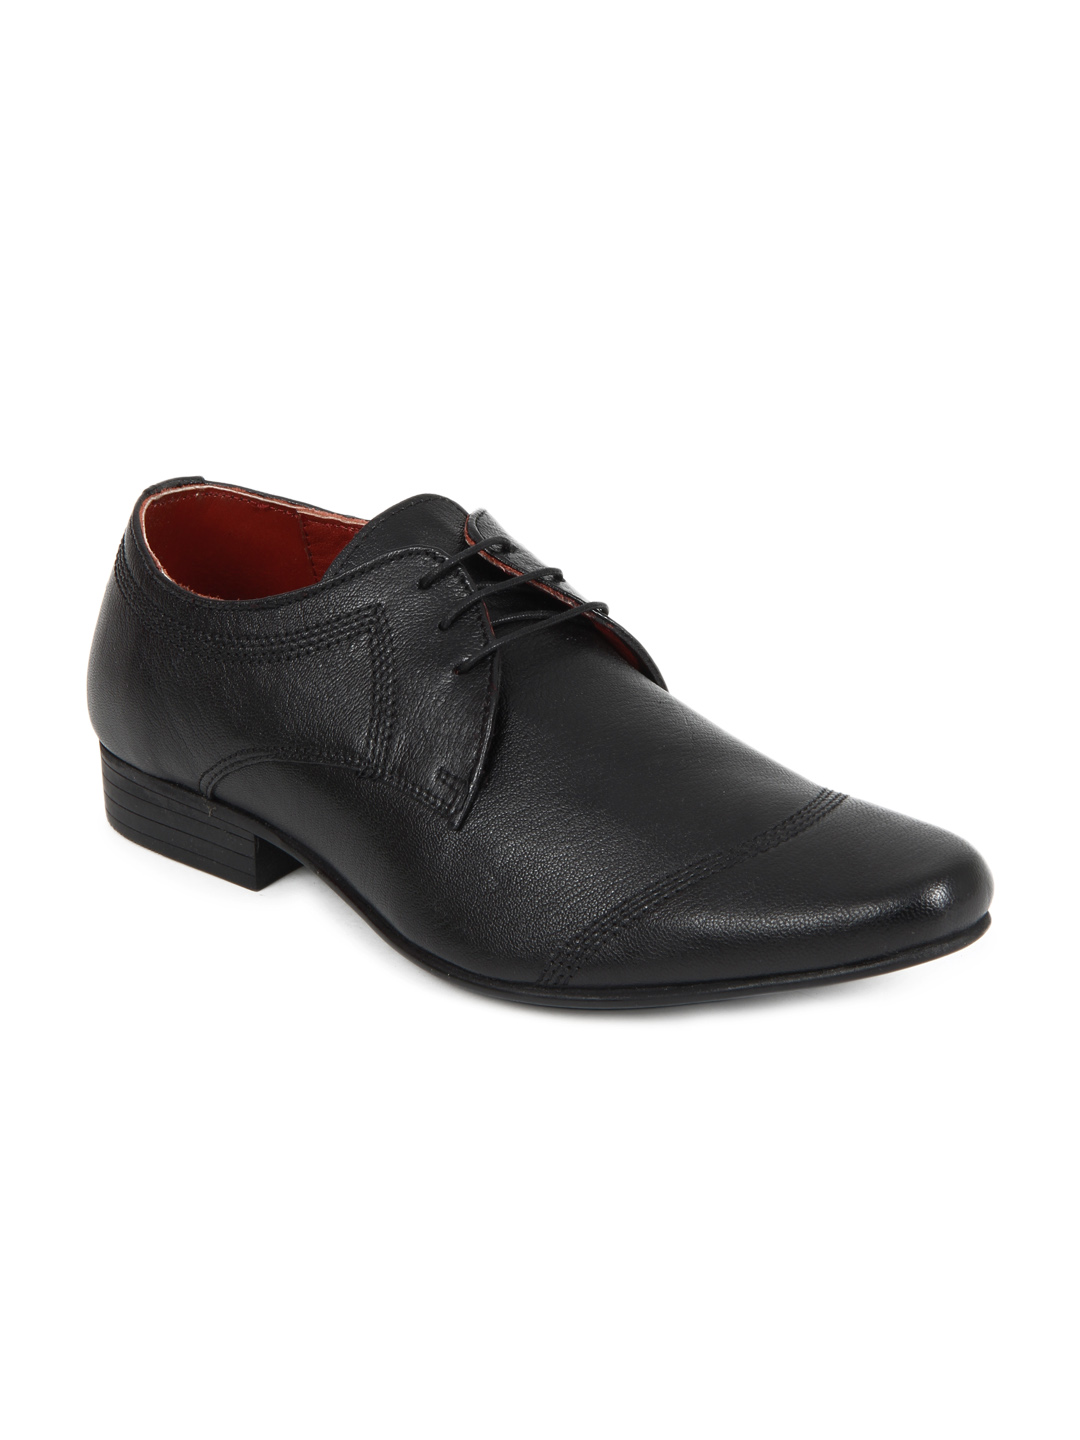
Red Tape Men Black Formal Shoes
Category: Footwear / Shoes / Formal Shoes
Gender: Men
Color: Black
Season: Winter 2018
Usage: Formal